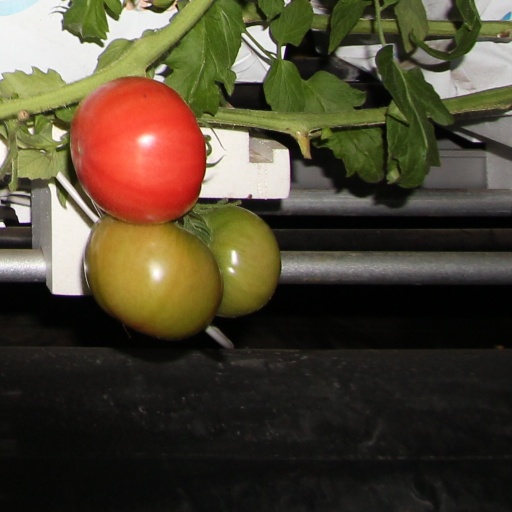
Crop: tomato